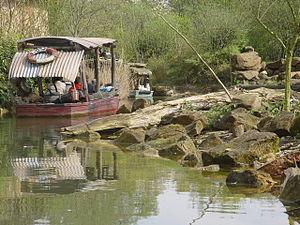
Tow boat ride est un type d'attraction aquatique de type rivière lente avec des bateaux à fond plats qui parcourent un circuit. Cette attraction familiale propose une croisière calme à ses passagers.